Anna Seward

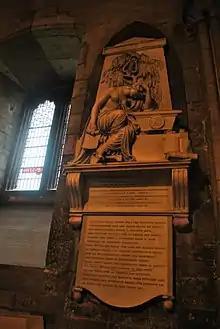
There is a plaque to Anna Seward (spelled "Ann") in Lichfield Cathedral.

Seward began to write poetry early with encouragement from her father, a published poet, but against the wishes of her mother. When Anna was 16, her father revised his position, fearing she might become a "learned lady". Later she was encouraged by Dr Erasmus Darwin, who set up a medical practice in Lichfield in 1756, although their relations with him included frequent conflicts.